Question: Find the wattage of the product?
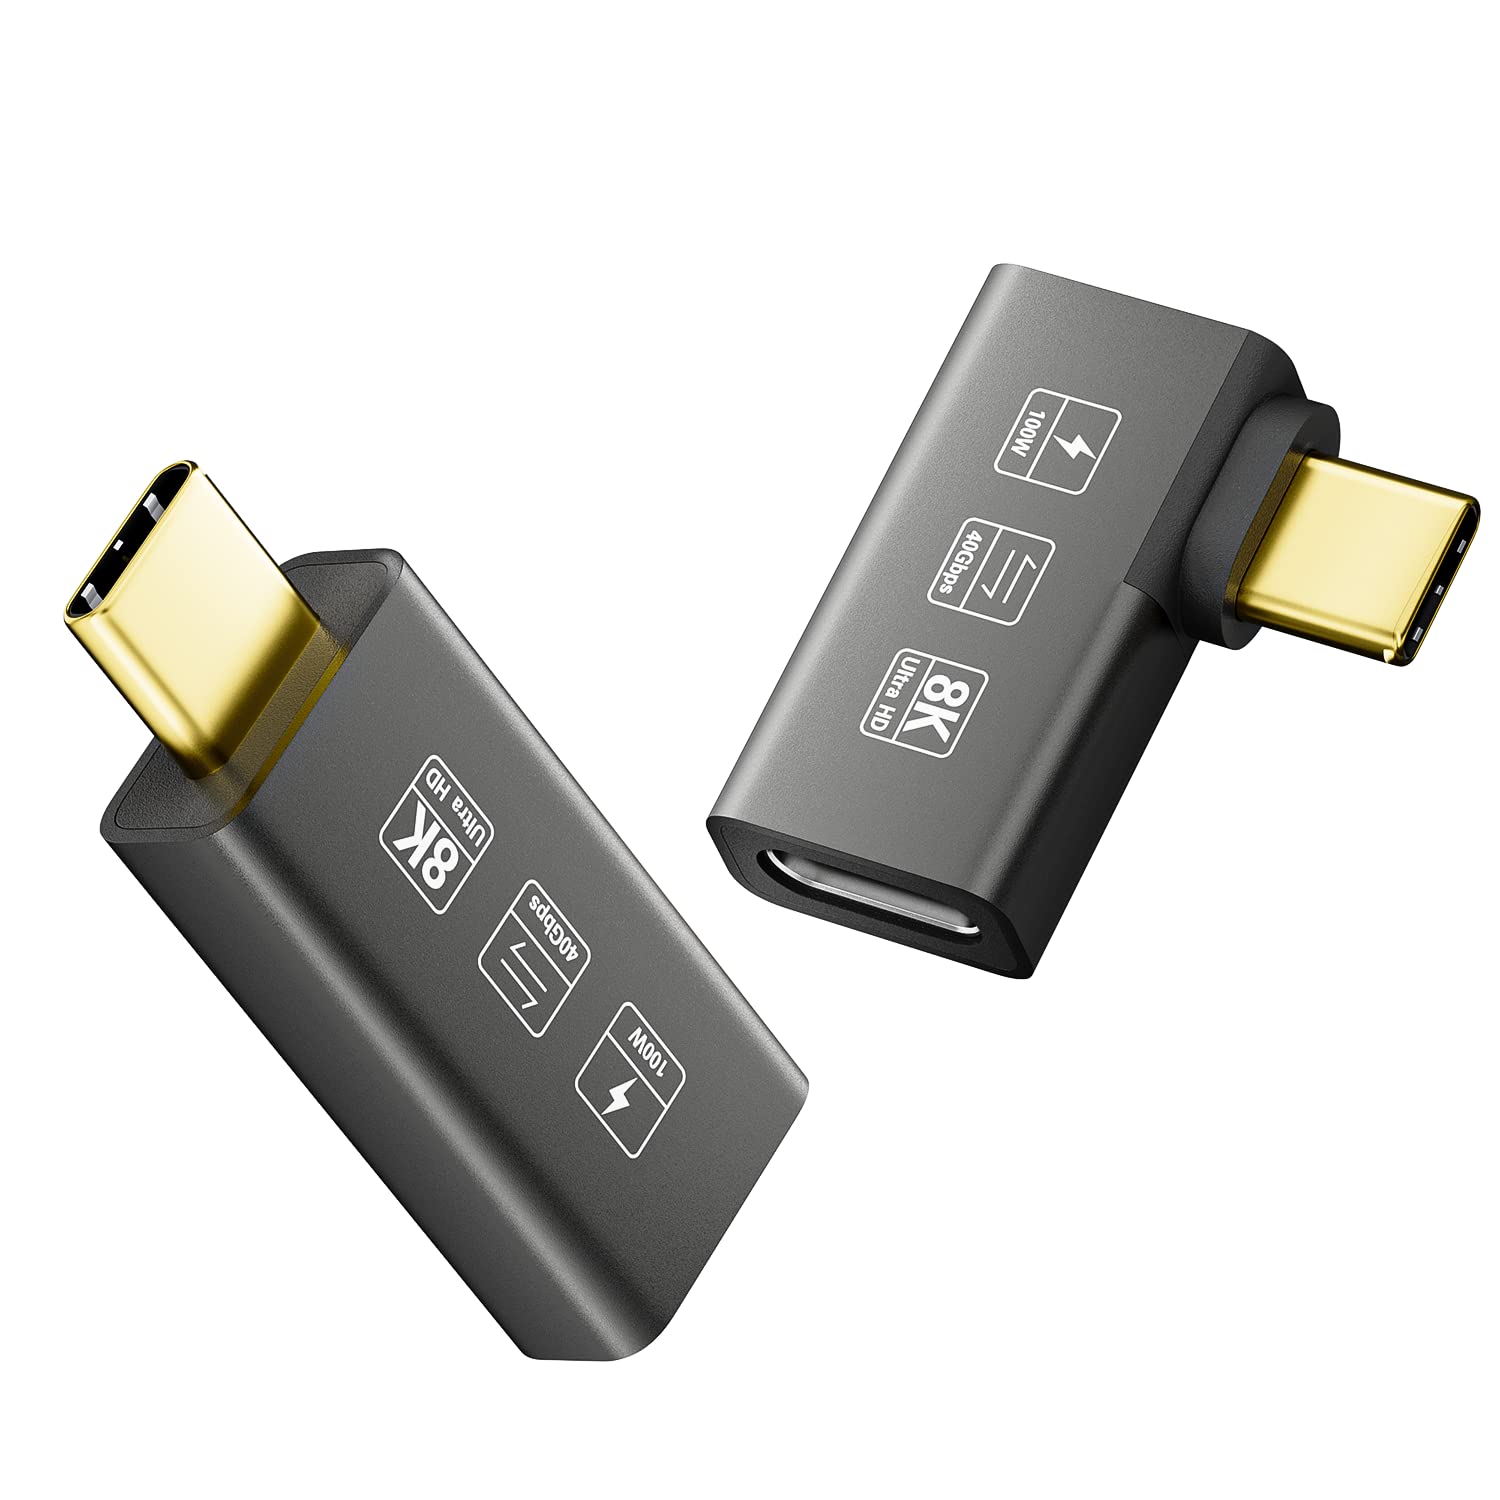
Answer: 100.0 watt